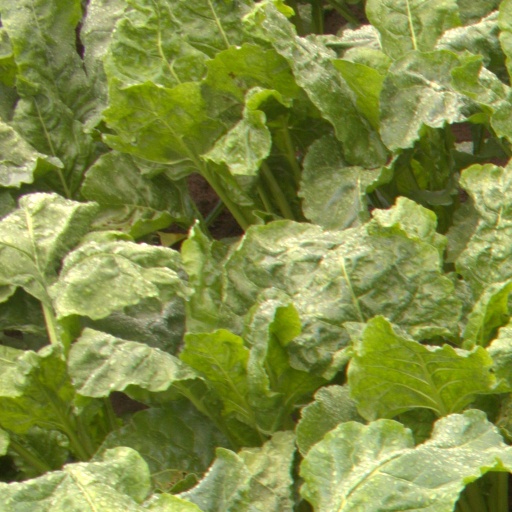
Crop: sugar beet